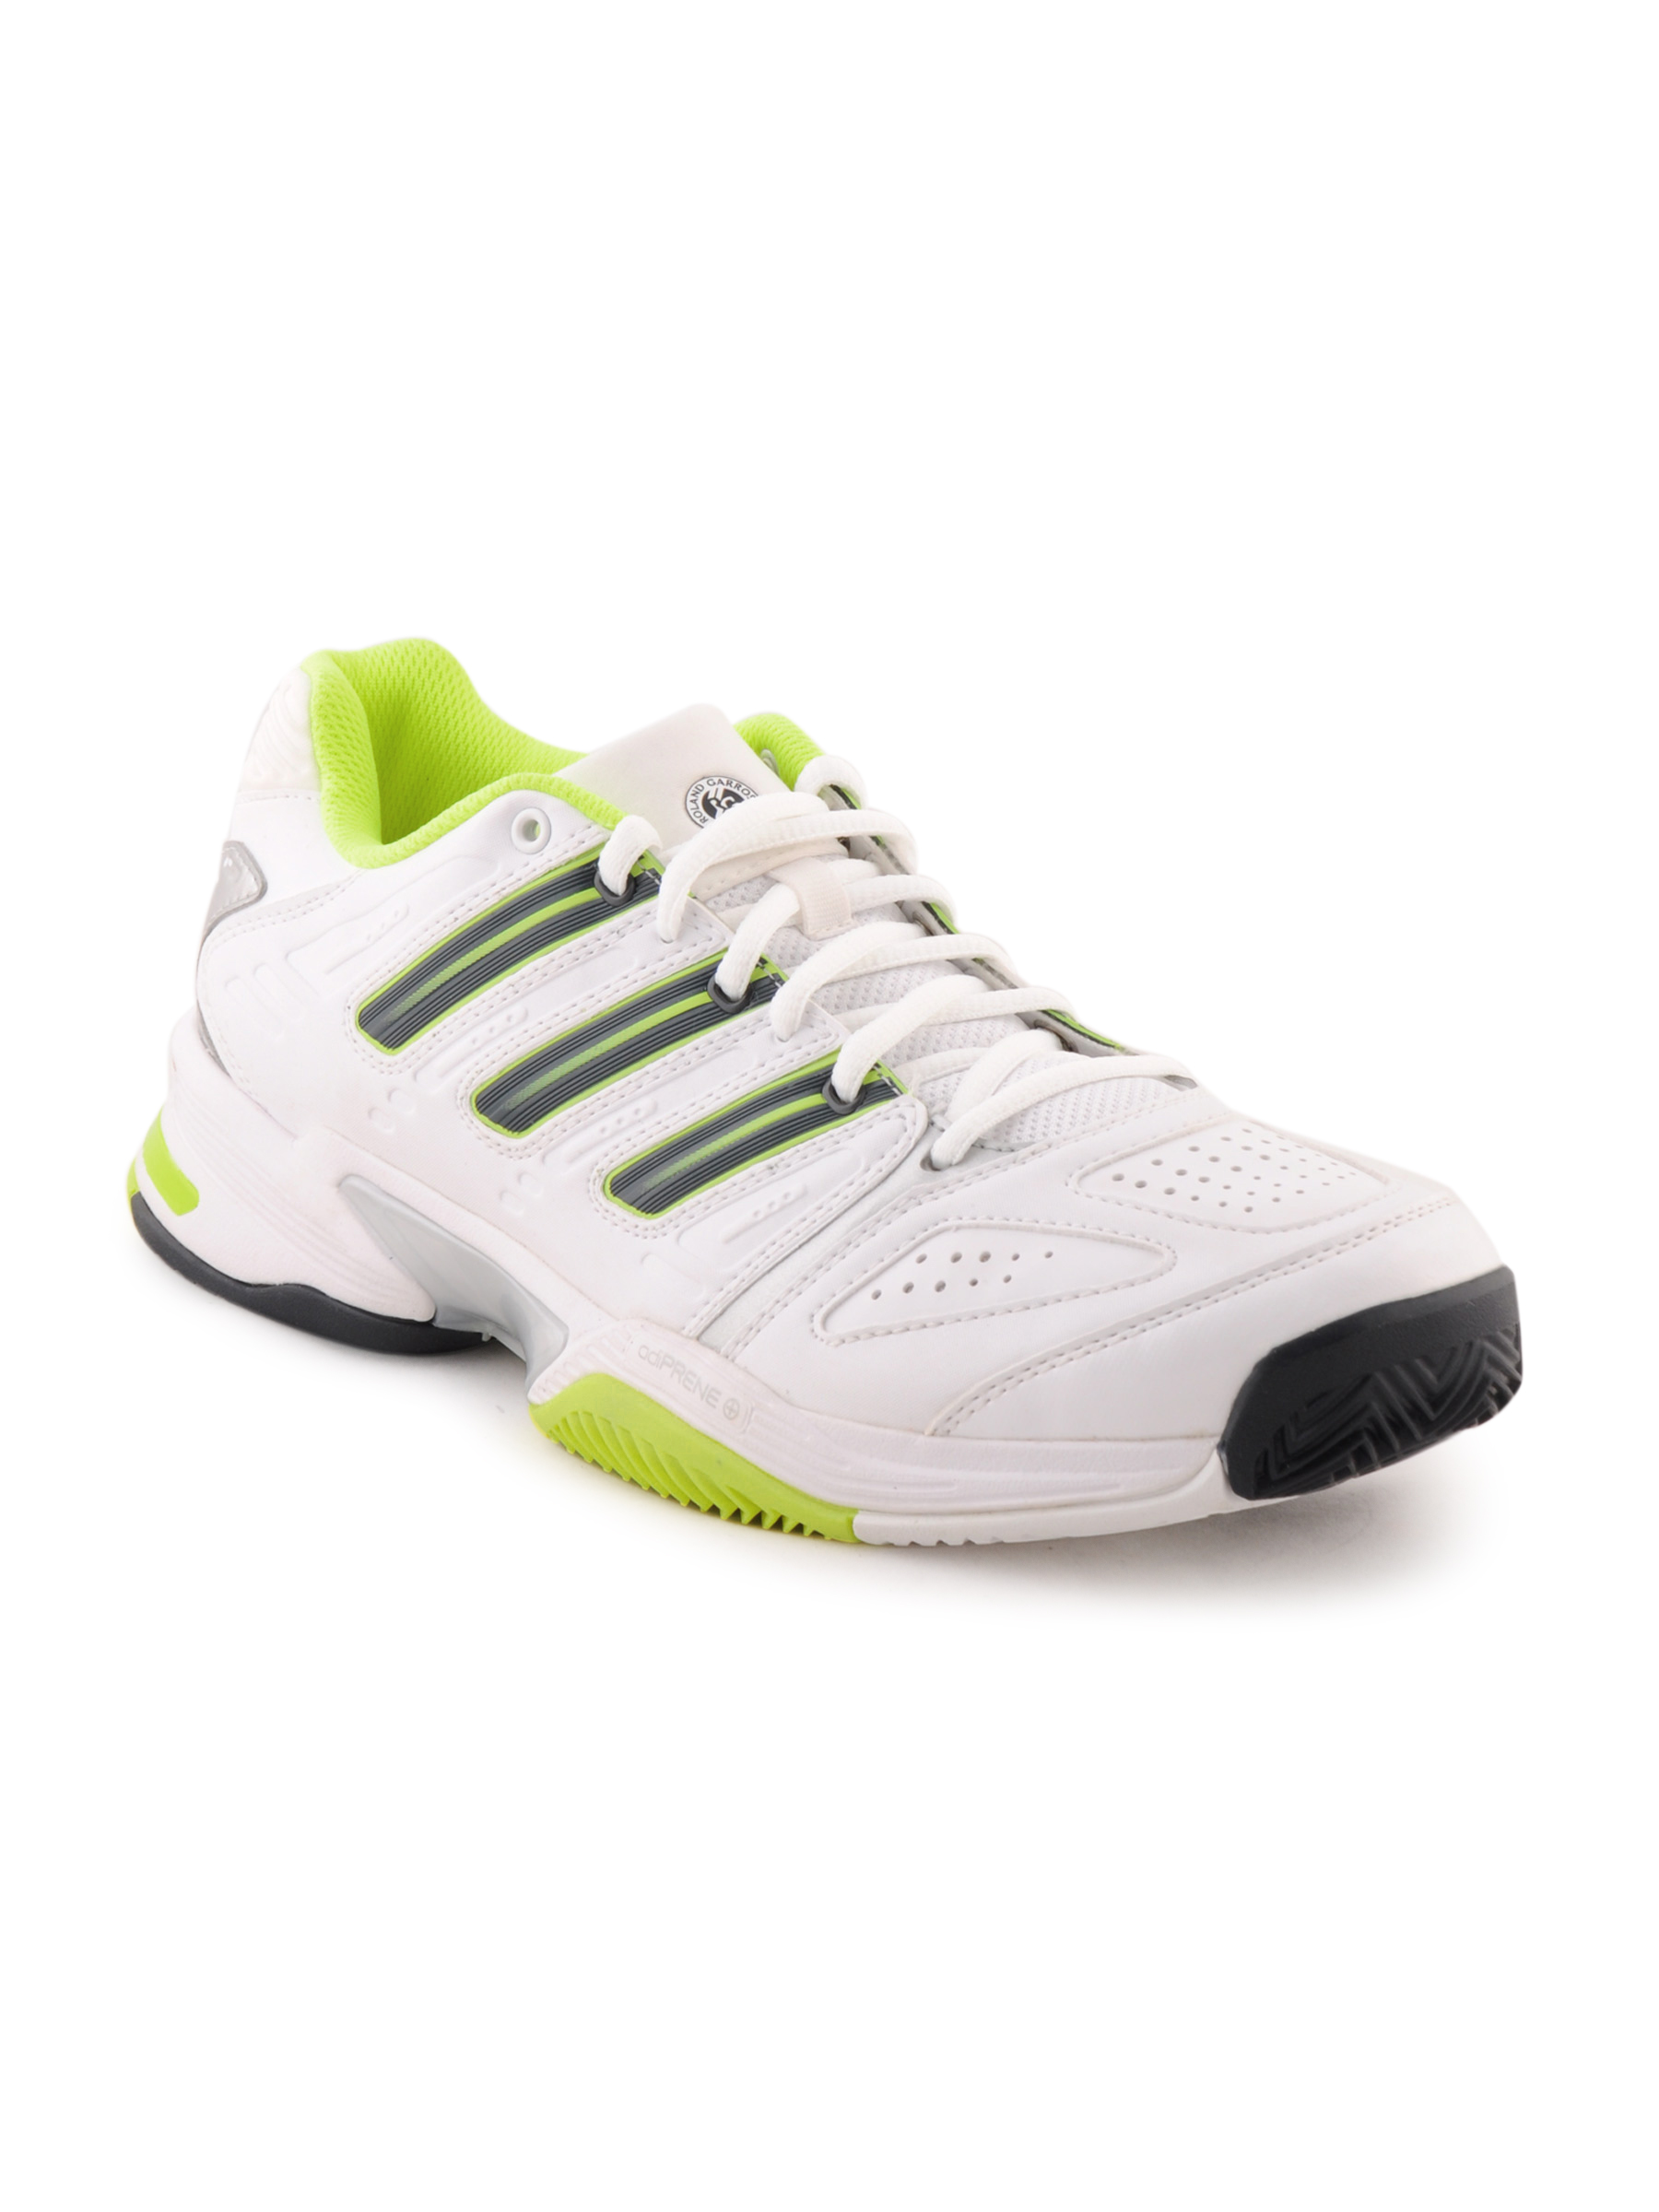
ADIDAS Men Response Team White Sports Shoes
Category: Footwear / Shoes / Sports Shoes
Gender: Men
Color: White
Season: Fall 2011
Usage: Sports